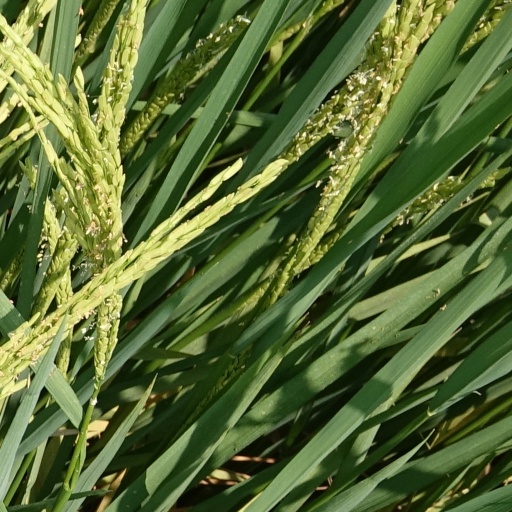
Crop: rice